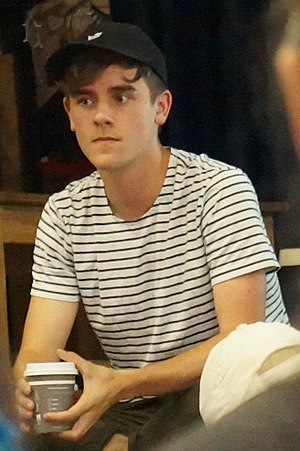
Connor Franta
Connor Joel Franta er en amerikansk YouTube vlogger, Internet-personlighed, forfatter og iværksætter